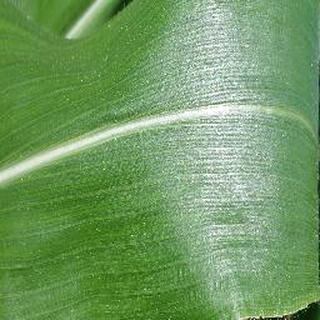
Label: healthy_corn